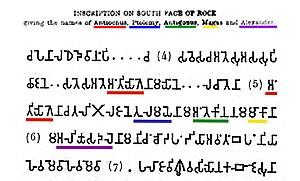
L'édit nᵒ 13 d'Ashoka est l'un des plus importants édits majeurs sur rocher de l'empereur indien Ashoka, et c'est aussi le plus long. Il mentionne notamment ses guerres contre le Kalinga, à l'origine de sa transformation personnelle vers un règne plus juste et bienveillant visant à propager le Dharma. Il mentionne aussi l'étendue des relations avec le monde hellénistique en évoquant les populations grecques dans son empire, et en nommant les principaux rois hellénistiques de l'époque, ainsi que leur situation géographique assez précise, suggérant qu'Ashoka avait une très bonne connaissance du monde grec de l'époque. C'est d'ailleurs la mention des souverains hellénistiques contemporains dans cet édit qui a permis de dater le règne d'Ashoka avec une certaine précision, entre 260 et 230 av. J.-C.